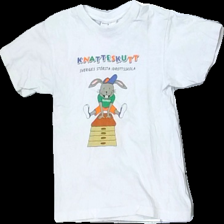
View: front
Type: T-shirt
Category: Ladies
Brand: Not in the list
Brand text on label: Knatteskutt
Colors: White
Material: 100% Cotton
Pattern: Other
Cut: Regular
Size: S
Damage: crooked seams
Damage location: bottom right
Price range: <50
Recommended usage: Export
Description: white t-shirt with print
Comment: color damage